Brest, France

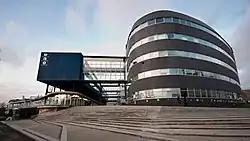
"Université de Bretagne Occidentale" (University of Western Brittany)

The city is host to several events to celebrate its long maritime history. The largest of these is held every four years, when the town organises a tall ship meeting. The last such tall ship event was "Les Tonnerres de Brest 2016". Due to the COVID-19 pandemic the next event is planned for 2022.